In Our Prime

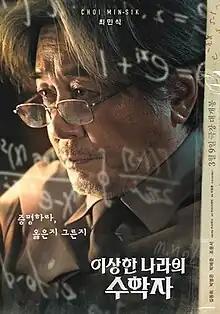
Theatrical release poster

In Our Prime is a 2022 South Korean drama film directed by Park Dong-hoon, starring Choi Min-sik, Kim Dong-hwi, Park Byung-eun, Park Hae-joon and Jo Yun-seo. It revolves around two people: a genius mathematician with a hidden past and a student who is failing math. The film was released theatrically on March 9, 2022.